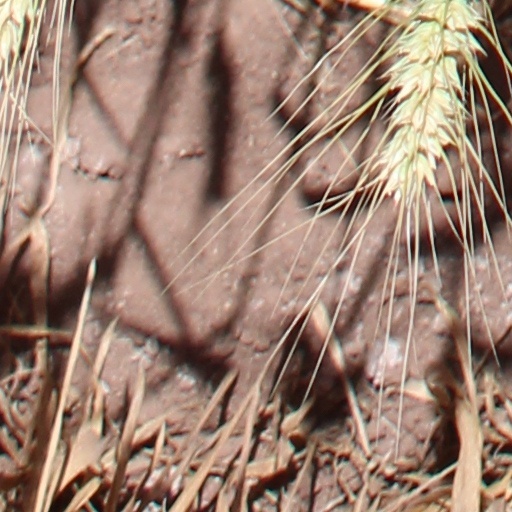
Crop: wheat